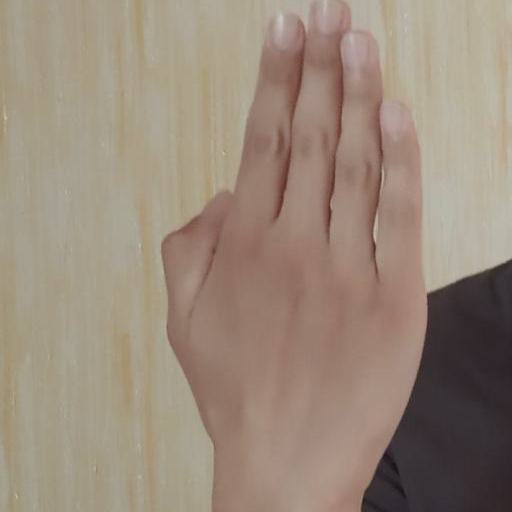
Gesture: stop_inverted